Potosi Mining District

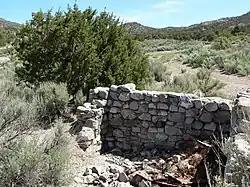
Ruins near Potosi Spring

The Potosi Mining District, or Potosi, was an area in Clark County of southern Nevada, U.S. It is listed on the National Register of Historic Places and includes three structures. The town was named after the famous silver-mining city of Potosi, Bolivia.